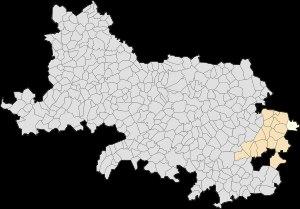
Épinoy est une commune française située dans le département du Pas-de-Calais en région Hauts-de-France.